Alfred Tipper

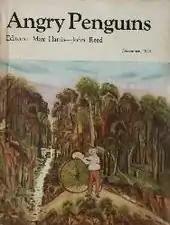
Tipper's art reproduced on the cover of "Angry Penguins", 1944

Alfred Henry Tipper (12 July 18672 April 1944), also known by the pseudonyms Professor Tipper and H.D. (reported to be an initialism for Henry Dearing or Harold Deering), was an Australian showman, competitive and endurance cyclist, and outsider artist. His combined interests in mechanics, fitness and entertainment led to a long career as a trick cyclist and builder of miniature bicycles. Following his death, Tipper's artistic abilities were recognised by the Australian painter Albert Tucker, who promoted Tipper's paintings in the modernist art and literary magazine "Angry Penguins".